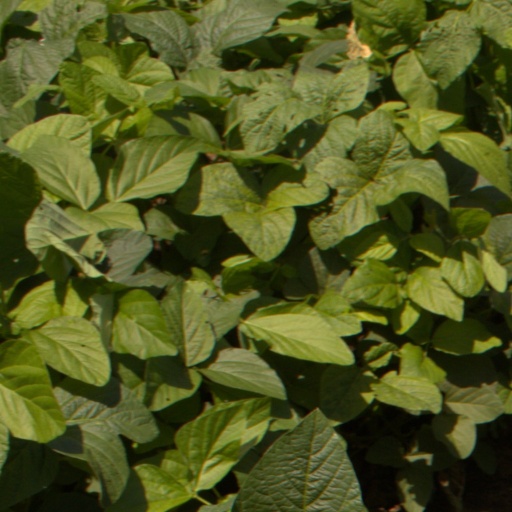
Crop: soybean